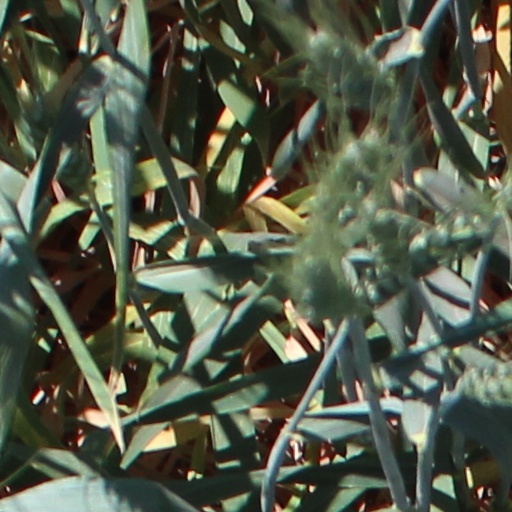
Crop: wheat